Roman Catholic Diocese of Sant'Agata de' Goti

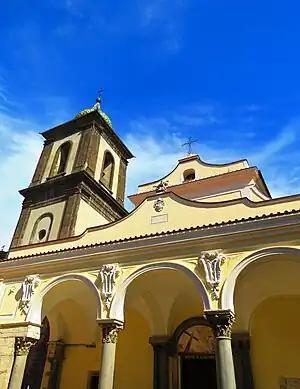
Façade of Cathedral of the Assumption

The castle of Sant'Agata was held by a Lombard gastaldo, dependent upon the duchy of Benevento, who was promoted to the rank of count by Duke Arechis II of Benevento in 758. In 866, Emperor Louis II captured it from the Byzantines, who had taken it from the Longobard Duchy of Benevento.